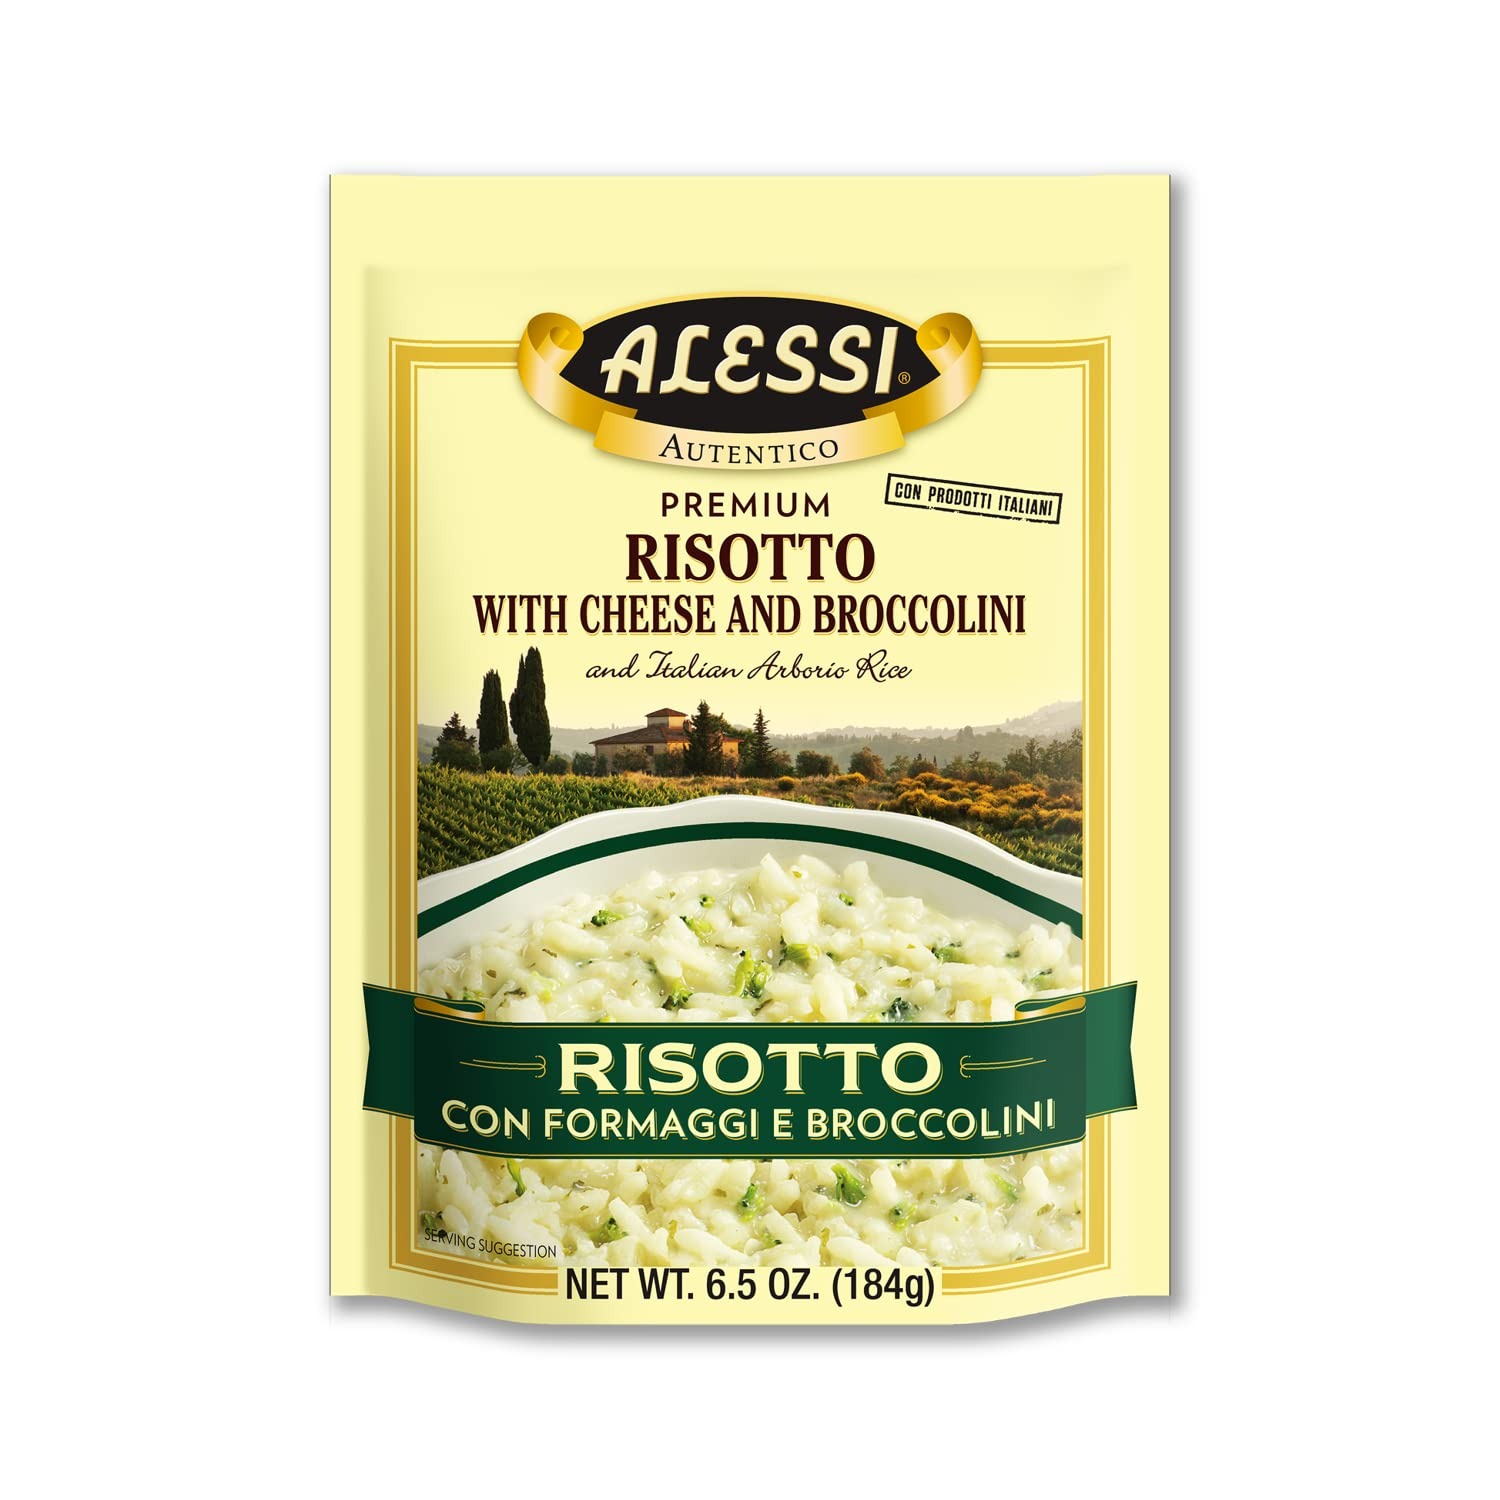
Item Name: Alessi Autentico, Premium Seasoned Risotto, Italian Arborio Rice, Easy to Prepare, 6.5 Ounce
Bullet Point 1: Imported arborio rice from Itlay combined with broccoli and creamy cheese
Bullet Point 2: Great as a side dish alongside grilled meats, especially chicken and pork
Bullet Point 3: Completely seasoned and easy to prepare. Ready in less than 20 minutes!
Bullet Point 4: Low in fat and high in taste
Bullet Point 5: Check out the complete line of Alessi seasoned risottos for more amazing flavors!
Product Description: Italy is Europe's largest producer of rice. The wetlands and cool temperatures of the Lombardia region harbor ideal conditions for growing the special rice. Over the centuries, resourceful Italians developed a unique cooking technique combining rice with other ingredients common to their area, resulting in the classical Italian dish known as "risotto". The key ingredient for authentic risotto is Arborio rice. Arborio's characteristics and cooking properties allow it to absorb the flavors and to retain a certain firmness through the unique "risotto" cooking procedure. The texture and cooking properties of imported Arborio rice combined with flavorful broccoli and cheese result in a perfect "al dente" risotto. Serves well as a complement to most meals, especially chicken or pork.
Value: 6.5
Unit: Ounce

Price: 13.99